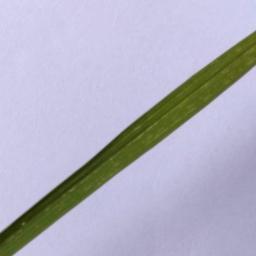
Label: Rice___Healthy